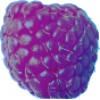
Label: Raspberry 1